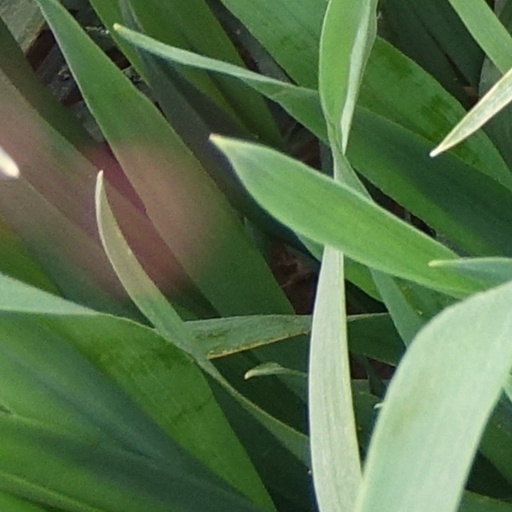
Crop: wheat